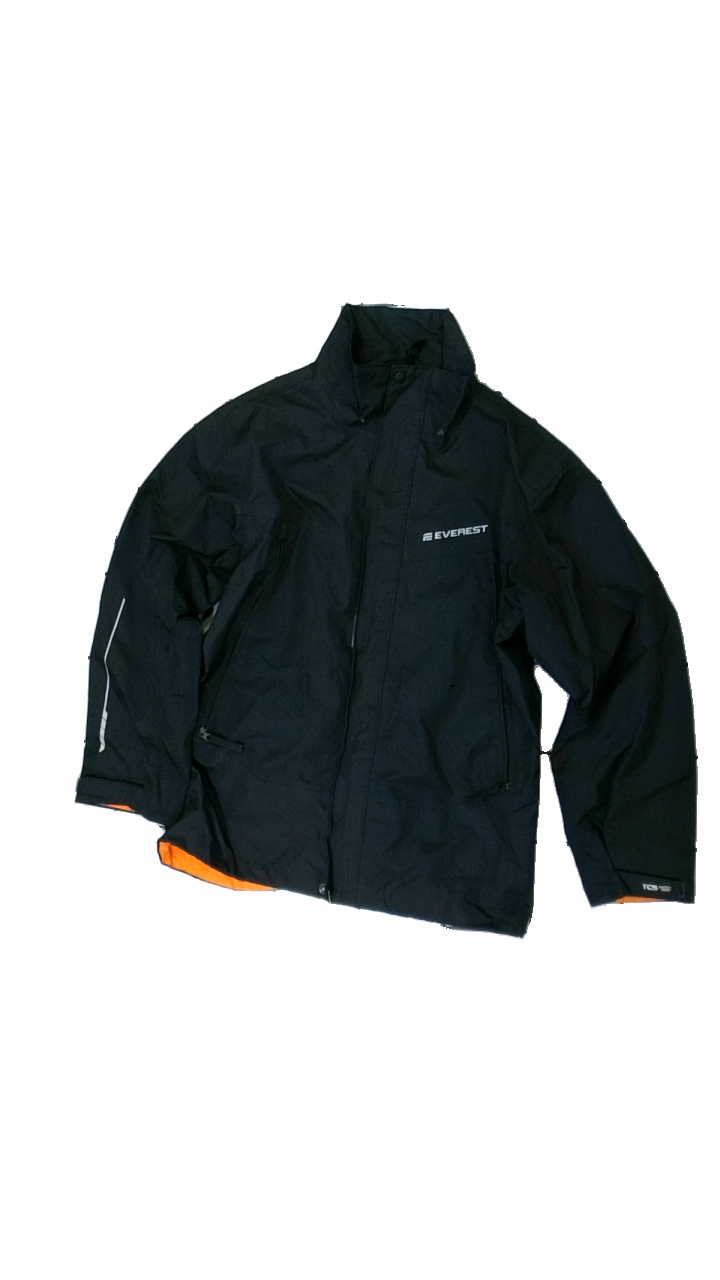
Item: Jacket (Ladies)
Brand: Everest
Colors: Black, Orange
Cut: Regular
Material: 84% polyester, 16% nylon
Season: All
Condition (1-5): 2
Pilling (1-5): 5
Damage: hole
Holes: Minor
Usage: Export
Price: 50-100